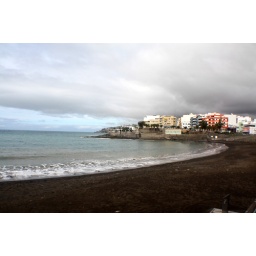
The beach with its very dark sand in Arguineguin